Makana Baku

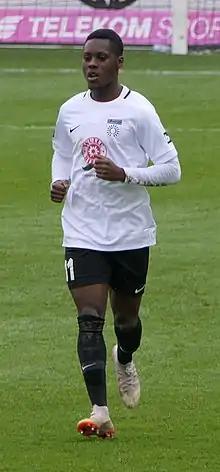
Baku with Sonnenhof Großaspach in 2018

Makana Nsimba Baku (born 8 April 1998) is a German professional footballer who plays as a left winger for Super League Greece club Atromitos.